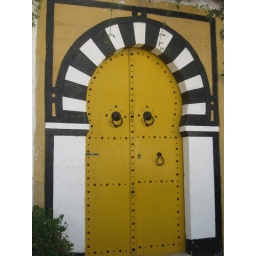
the only yellow door in Sidi Bou Said!!!! we found it!